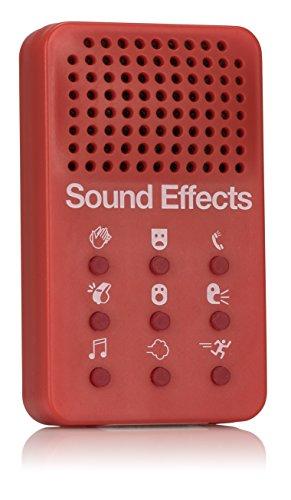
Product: NPW Small Classic Sound Effects Machine
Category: Toys & Games | Novelty & Gag Toys | Gag Toys & Practical Jokes
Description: Hand-held sound effects device with 9 loud and unmistakable sounds effects.
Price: $9.71
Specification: ProductDimensions:5.8x0.7x3.9inches|ItemWeight:2.24ounces|ShippingWeight:2.88ounces(Viewshippingratesandpolicies)|DomesticShipping:ItemcanbeshippedwithinU.S.|InternationalShipping:ThisitemcanbeshippedtoselectcountriesoutsideoftheU.S.LearnMore|ASIN:B06X43STB4|Itemmodelnumber:NPW48940|Manufacturerrecommendedage:6yearsandup|Batteries:1LR44batteriesrequired.(included)